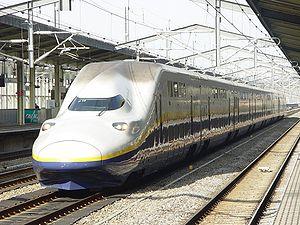
La ligne Shinkansen Jōetsu est une ligne à grande vitesse japonaise entre Ōmiya et Niigata, appartenant à la compagnie JR East.